SIC Ferries

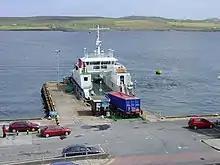
The Bressay Ferry, MV "Leirna," at Lerwick.

On 13 February 2025, the council revealed that they are looking into building a new vessel, which would possibly replace or operate alongside the current relief vessel, MV "Fivla". This came after the Scottish Government gave the council £10 million funding for island connectivity, which will be used for this project. They put a due date for end of 2028, at which point the oldest vessel in the fleet will be 46 years old. Maritime unions and locals have expressed concerns over this fact due to ferries normally only having a lifespan of 25 years and half the fleet having a grandfather clause allowing them to have passenger accommodation below the waterline, making it inaccessible to many people. The council later came with a second option to make a vessel similar to MV "Linga", which would operate alongside her at Whalsay, with MV "Hendra" then becoming a second spare vessel.